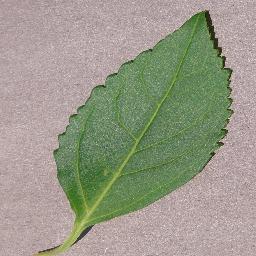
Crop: cherry
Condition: (including_sour)_healthy